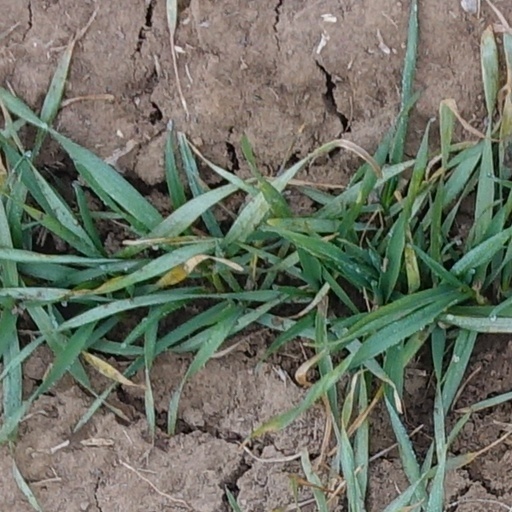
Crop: wheat